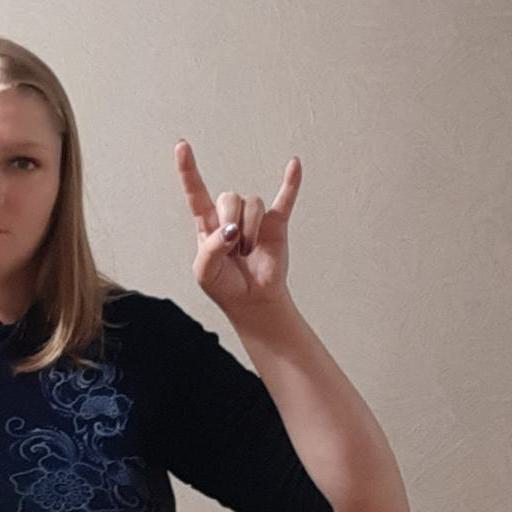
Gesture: rock